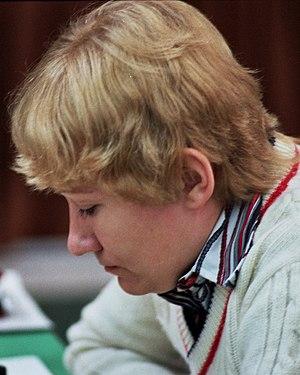
Zsuzsa Verőci ou Verőci-Petronić est une joueuse d'échecs hongroise née le 19 février 1949 à Budapest, grand maître international féminin depuis 1978 et qui fut pendant plus de dix ans une des dix meilleures joueuses mondiales.